Battle of the Lys (1940)

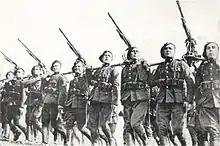

On 24 May, a heavy German attack forced Allied troops to fall back at Kortrijk over the Lys to the 1st and 3rd Belgian divisions. The Belgians had been persuaded to abandon the Scheldt and withdraw to relieve British troops for an Allied counter-offensive, but that strategically did little to alleviate the situation at the front. With the Allied line facing four German divisions, the 9th and 10th Belgian Divisions rushed in to reinforce the position. The Belgian II Army Corps launched a counter-attack and captured 200 German soldiers.